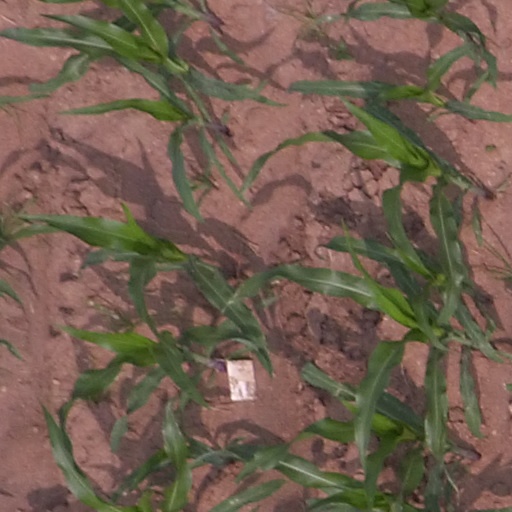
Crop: maize; corn